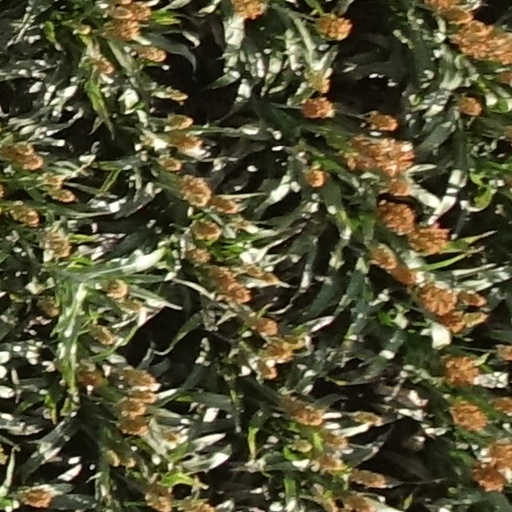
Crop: sorghum